Mighty Car Mods

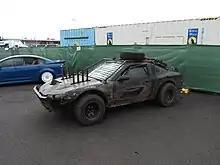
Nissan Silvia S15 a.k.a. Mod Max

The general format for episodes involves buying different cars and modifying them in a particular style or for a particular purpose. Vehicles are typically from what is colloquially known as "late-model Japanese and European tuning" scene with cars ranging in age from the mid-1980s through the 2000s. However, MCM has also done builds on classic Australian cars (HQ Holden), as well as near-new Japanese (Subaru BRZ) and European (Audi RS3, VW Golf R, Lotus Exige S240) vehicles.